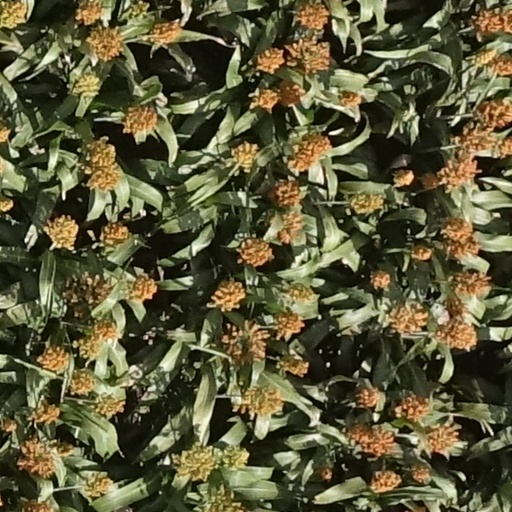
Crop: sorghum